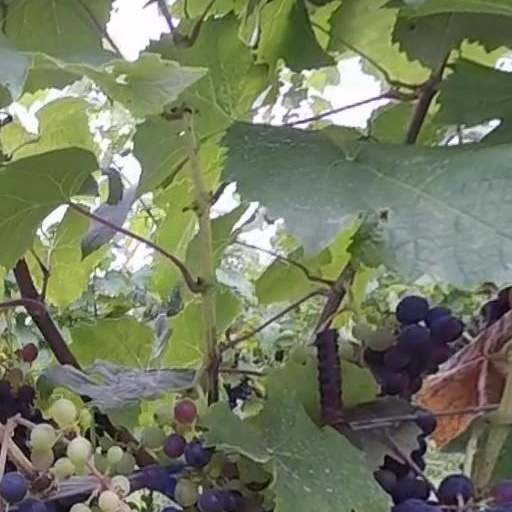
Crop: grape